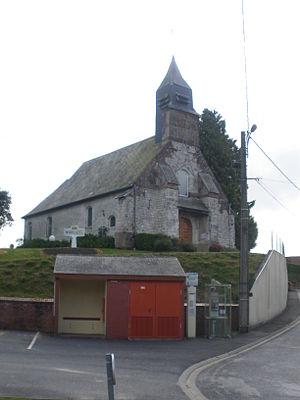
Vue de l'église Sainte-Marie-Madeleine de Warluzel.
Warluzel est une commune française située dans le département du Pas-de-Calais en région Hauts-de-France.